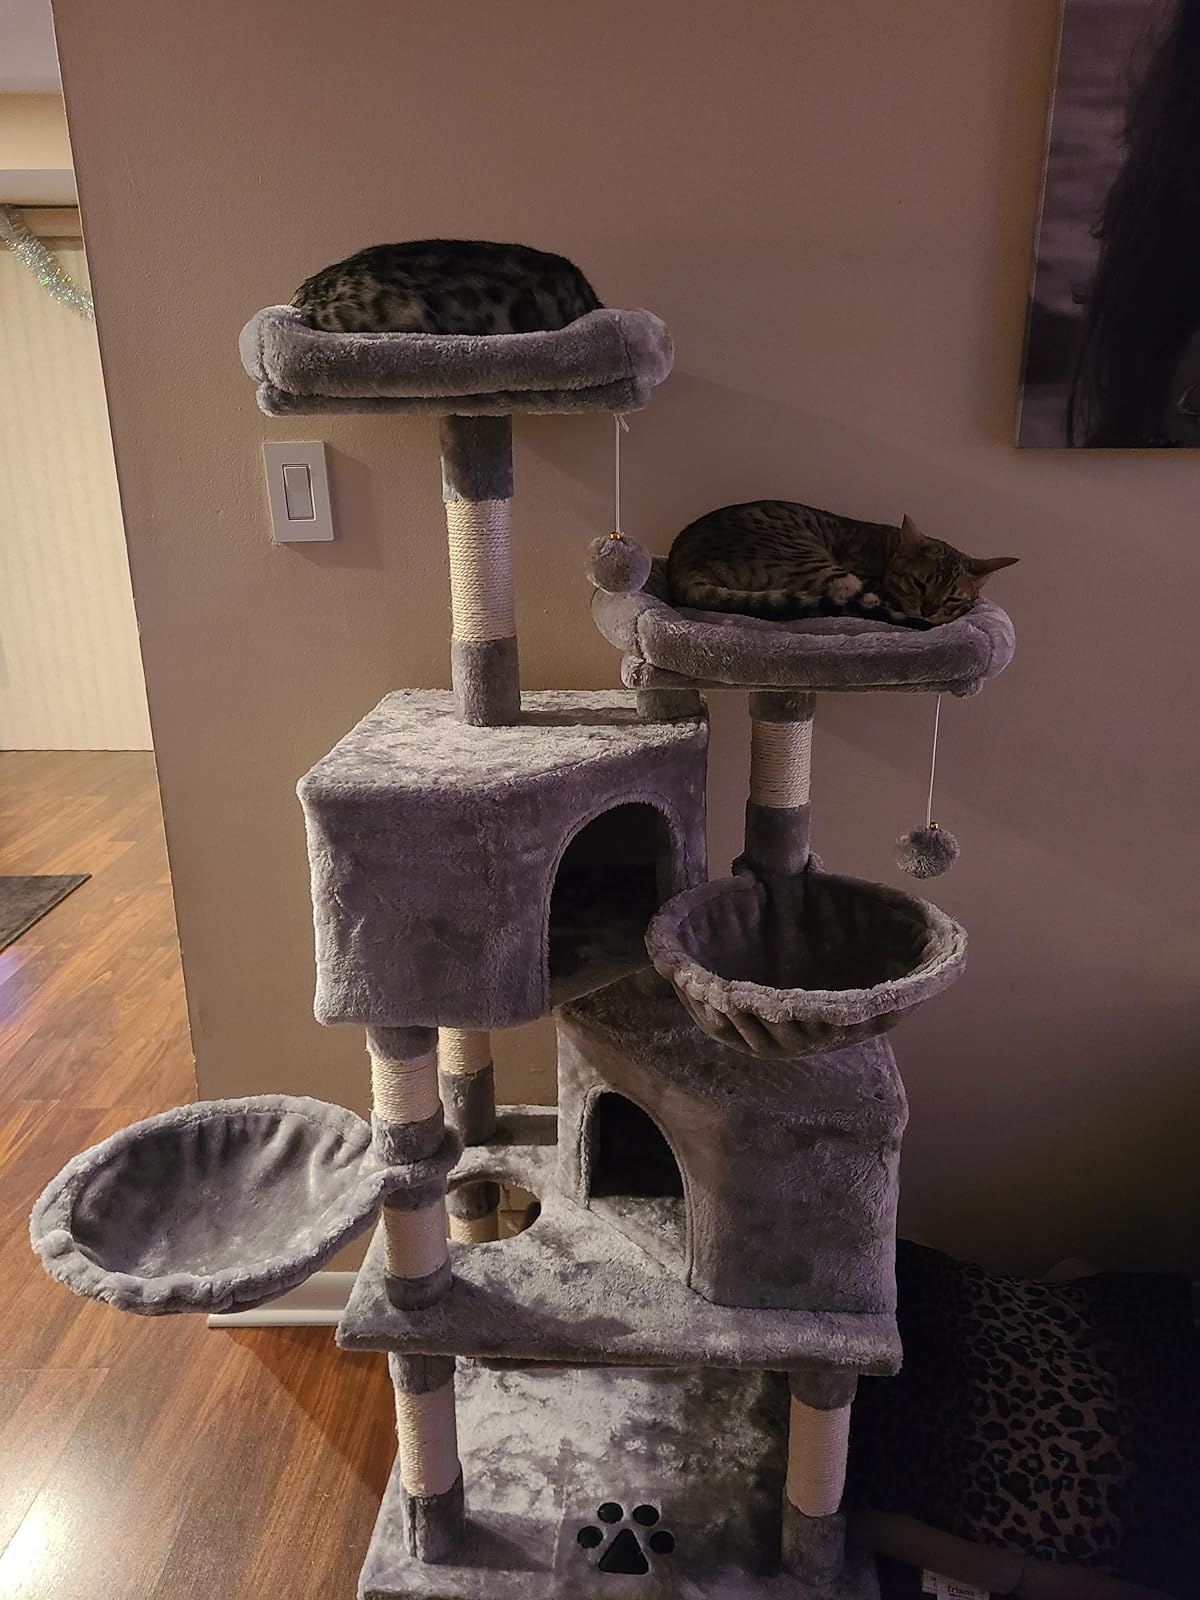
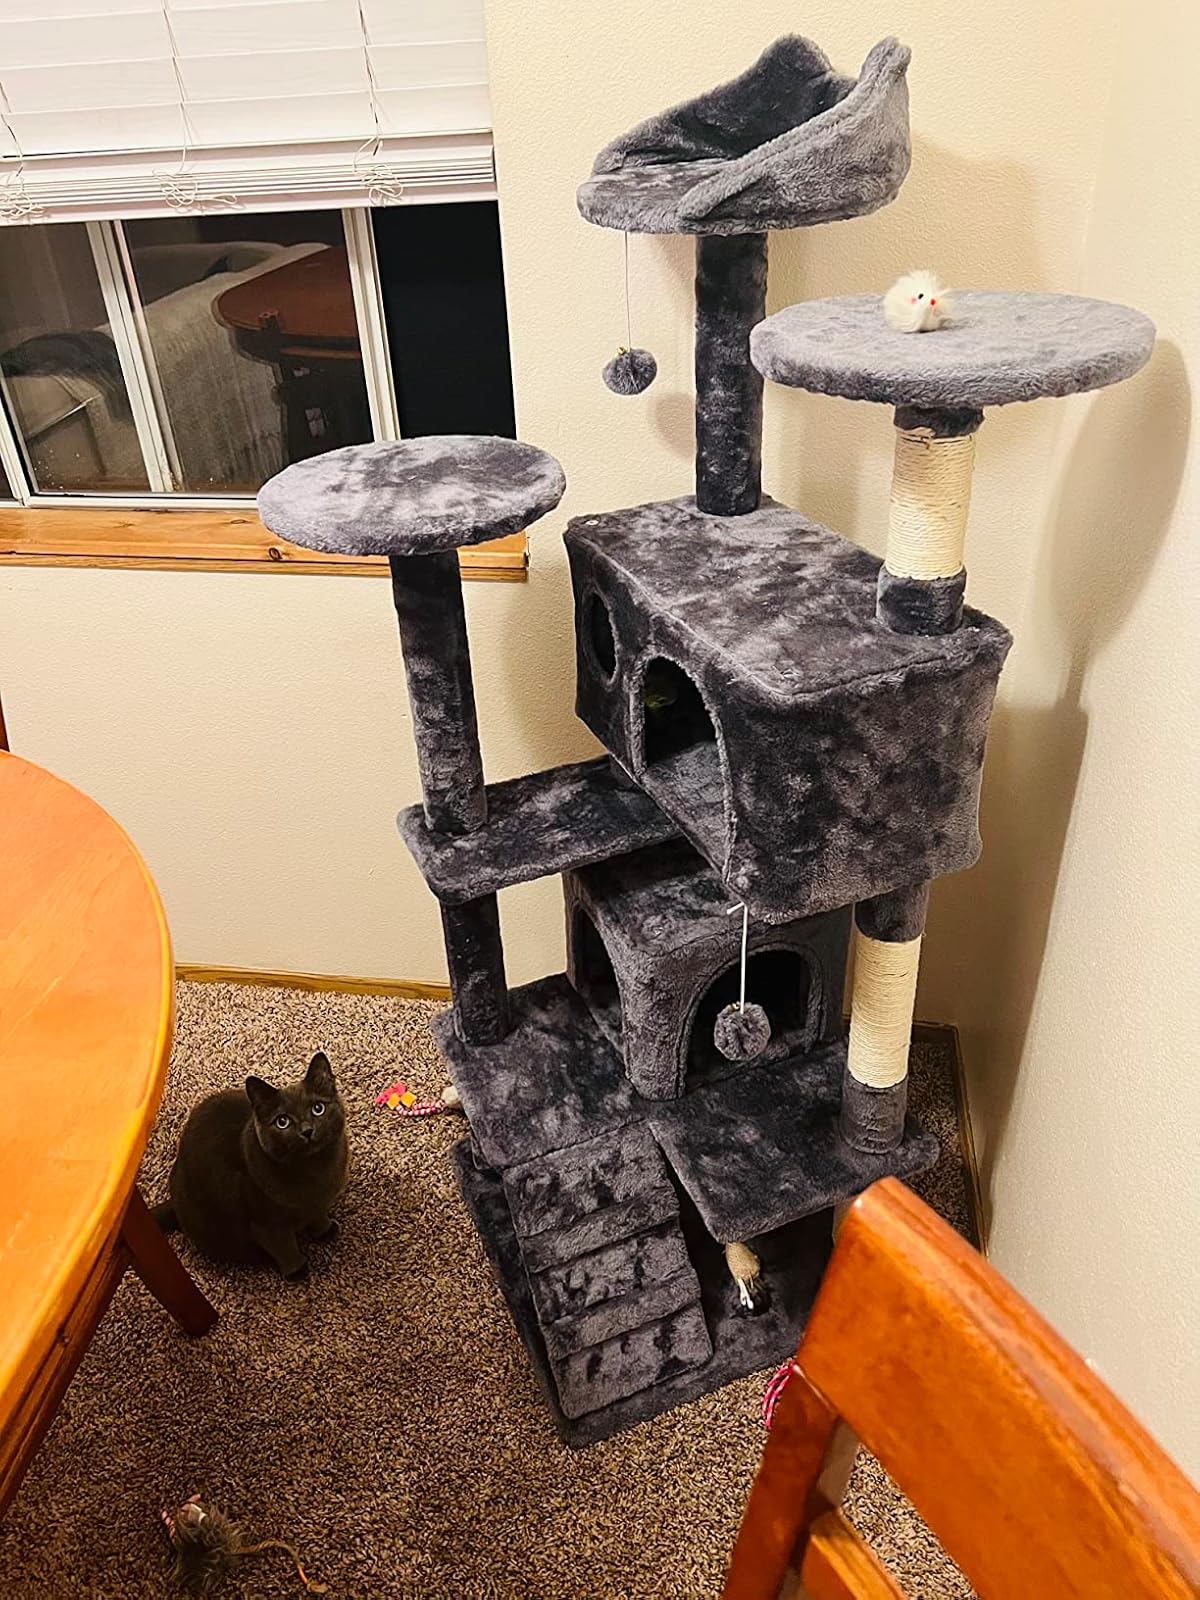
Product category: items_cat tree
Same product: no